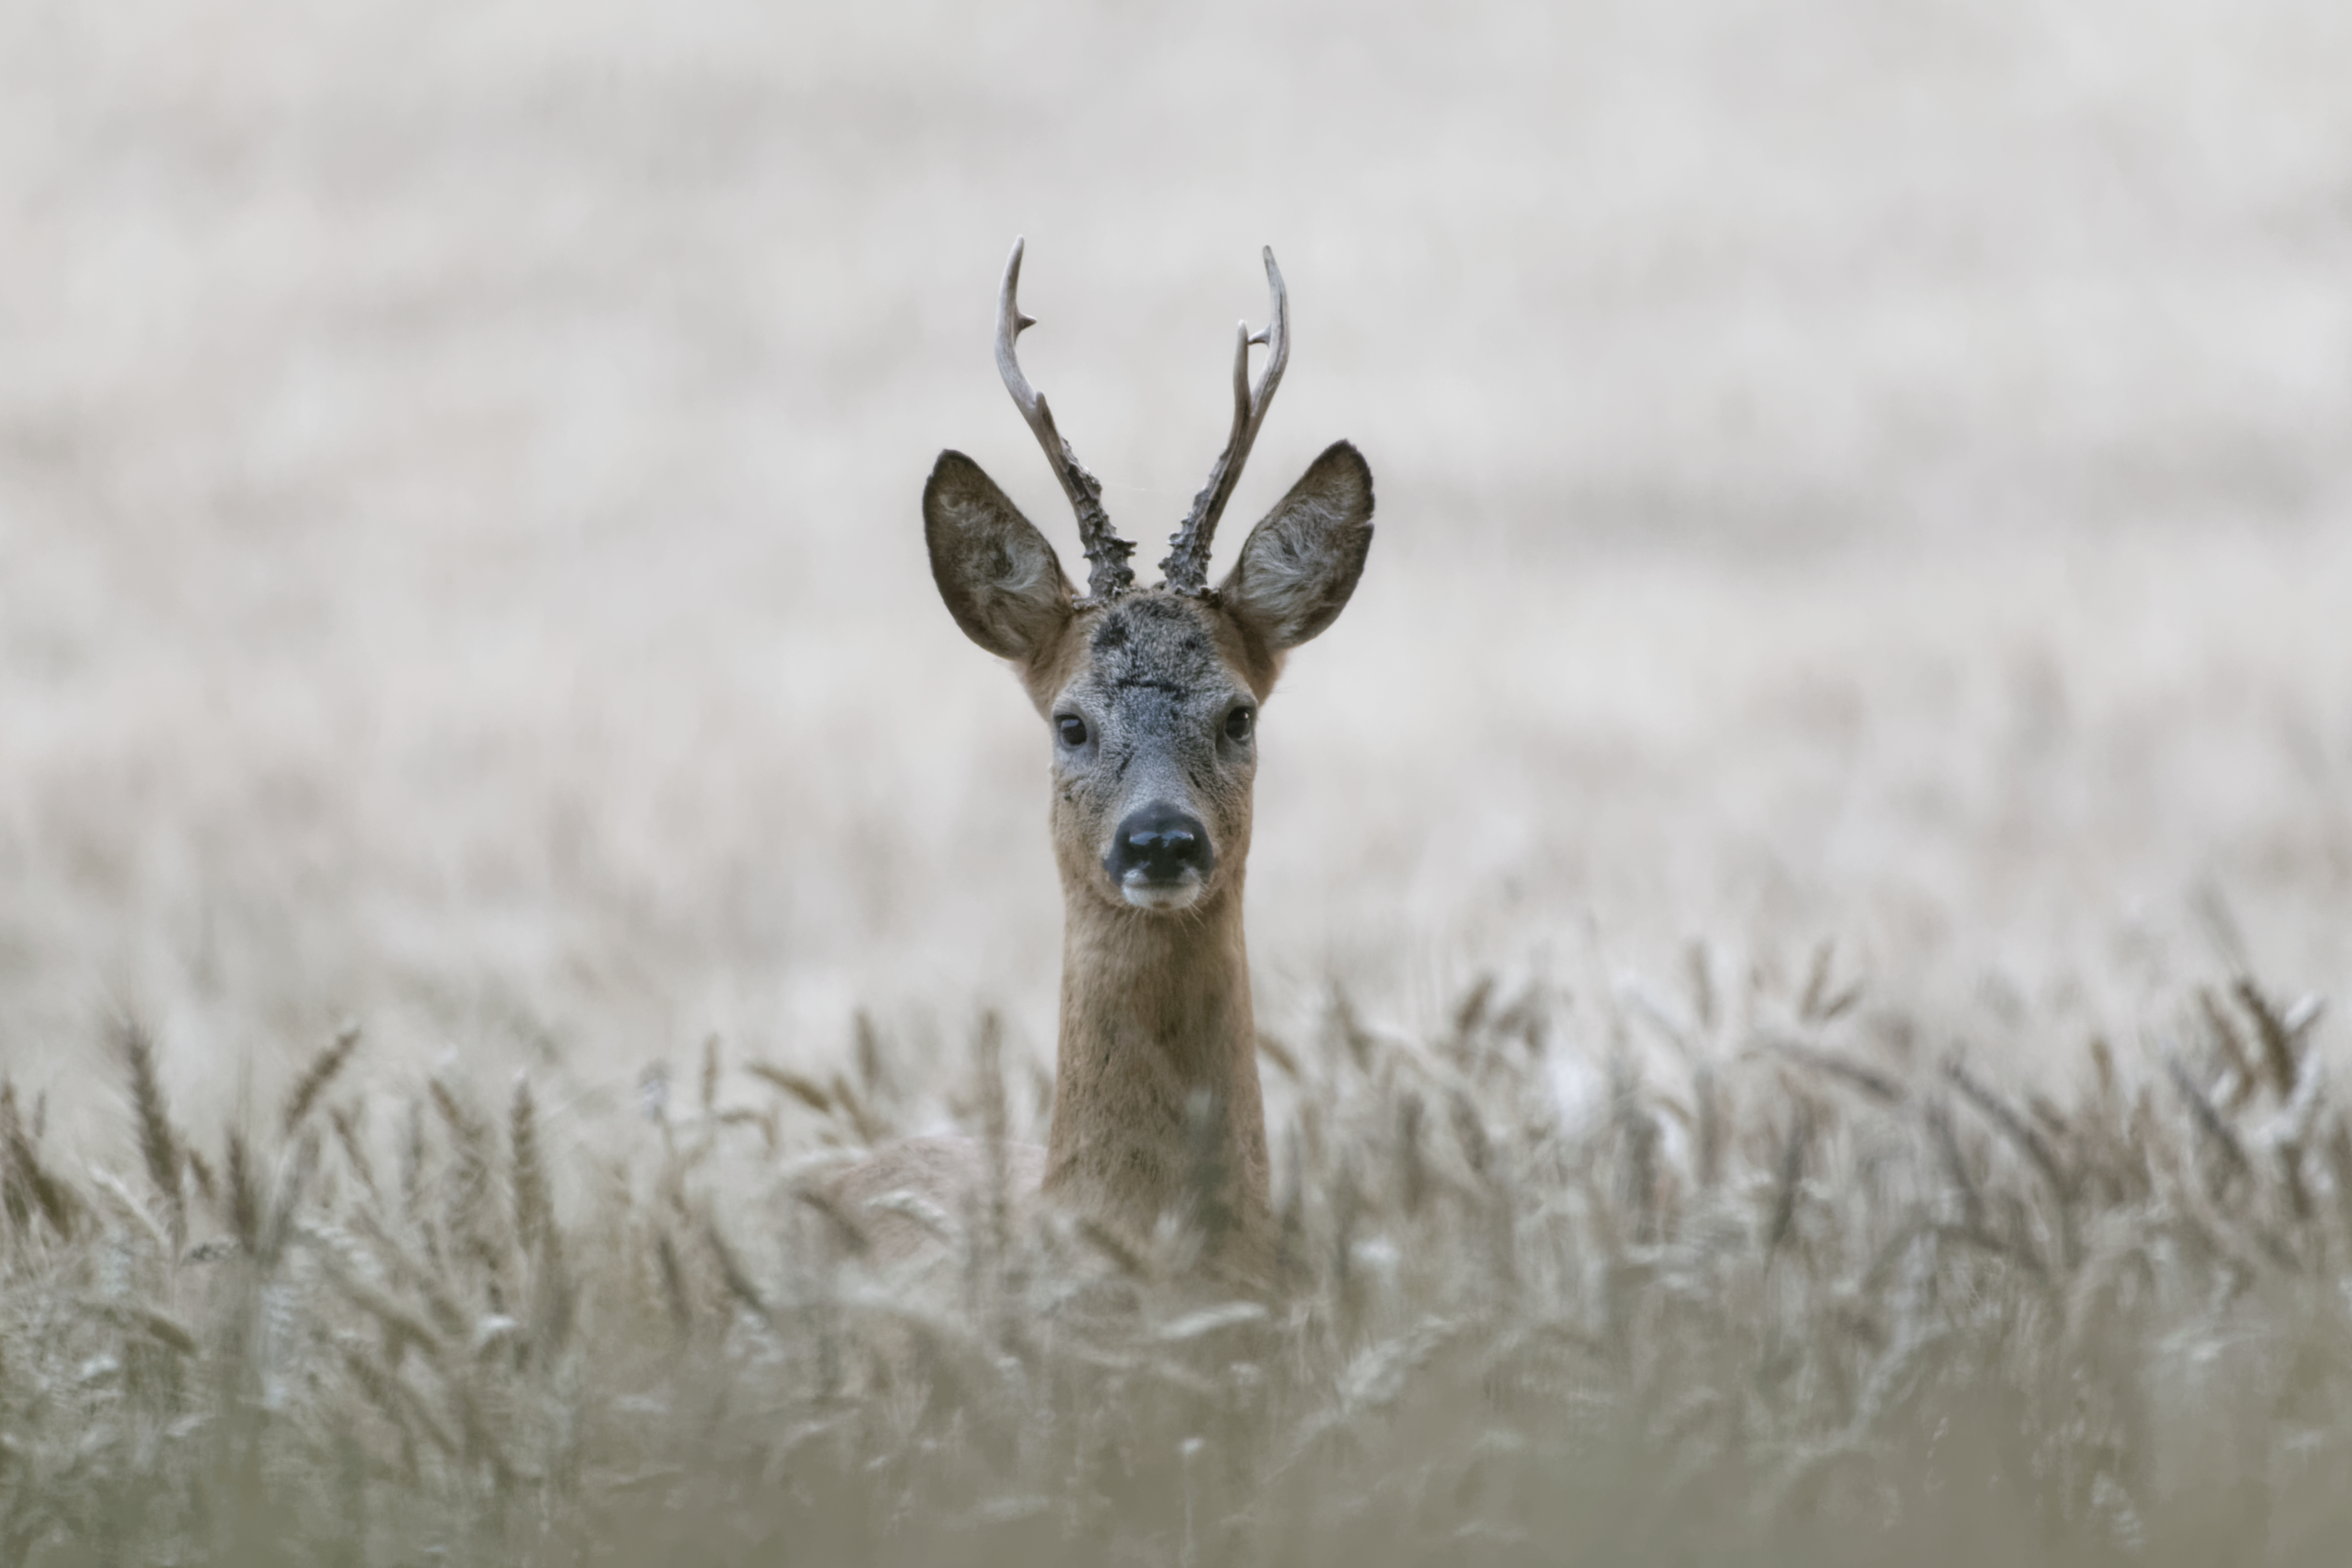
nature, forest, wildlife, wild, deer, mammal, animals, black, white, fauna, antler, white tailed deer, grassland, grass, terrestrial animal, prairie, antelope, snout